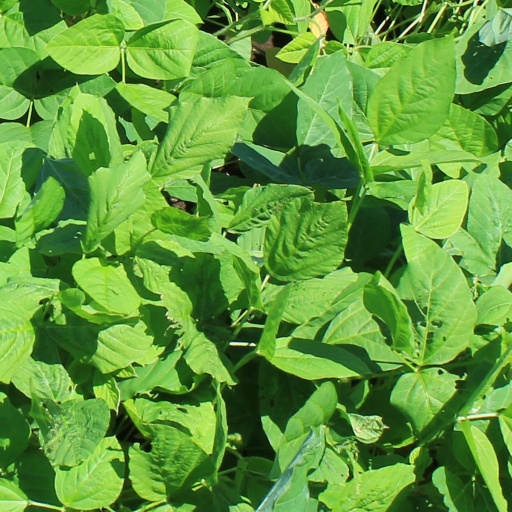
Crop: soybean